Fort Washington Way

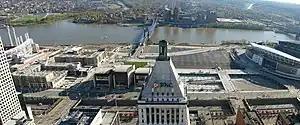
The Banks "(center)" and Fort Washington Way "(bottom)" in 2011.

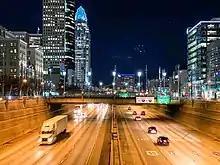
Looking east on Fort Washington Way from the Elm Street overpass, the western end of the proposed highway deck.

Fort Washington Way was originally designed to accommodate 90,000 vehicles per day of local traffic. By July 1998, however, traffic had risen to 120,000 vehicles per day. The highway was the most crash-prone mile of urban freeway in Ohio, due to high traffic volumes and the system of 14 interwoven entrance and exit ramps, many of them on the left.